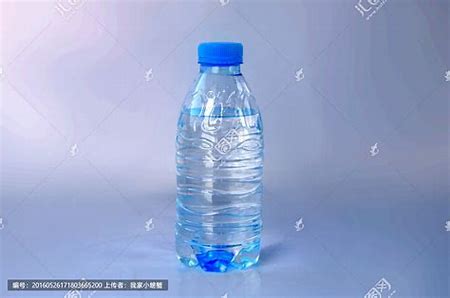
Waste category: plastic